Delta State (TV series)

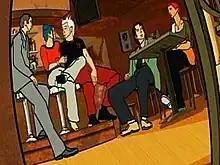
Main characters (except guy on left)

Luna Palacios: Red hair in ponytail, 22 years old and of Mexican heritage. Luna has the power of precognition. She is the only one among the group who doesn't have control over her power; her visions of the future appear to her either randomly or shortly before the actual event. Luna is caring, level-headed and mature, and she will often try a more level-headed approach compared to Martin's confrontational attitude. She is also described as shy and reserved. However, it is implied that her personality might have drastically changed after she lost her memories, and she was much more outgoing, carefree and socially confident in her past life. Luna works in a pub where all the characters gather regularly during the series. Before she lost her memories, she was a bank teller at the Bank of Mexico. There was a robbery at the bank and the getaway car hit and killed Carlita, Luna's little sister. There is often tension between her and Martin due, apparently, to their past relationship. She is also the one Phillip prefers to confide in with his more sensitive and personal issues.